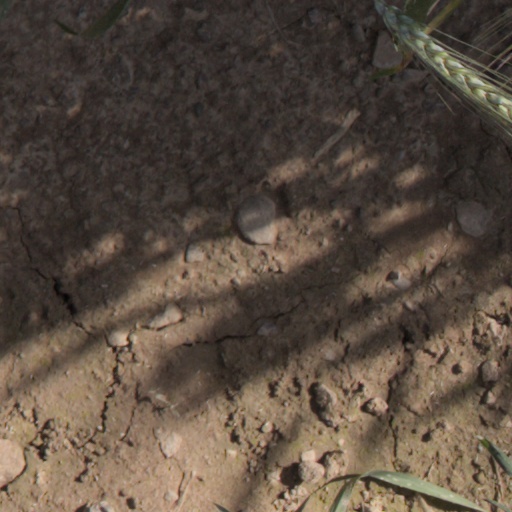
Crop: wheat